San Giacomo alla Lungara

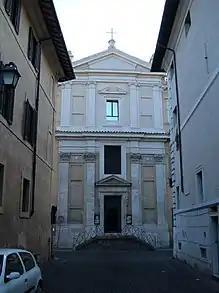
The façade

San Giacomo alla Lungara is a church in Rome (Italy), in the Rione Trastevere, facing on Via della Lungara. It is also called "San Giacomo in Settimiano" or "in Settignano", due to its vicinity to Porta Settimiana, built by Septimius Severus and included by Aurelianus within the city walls.